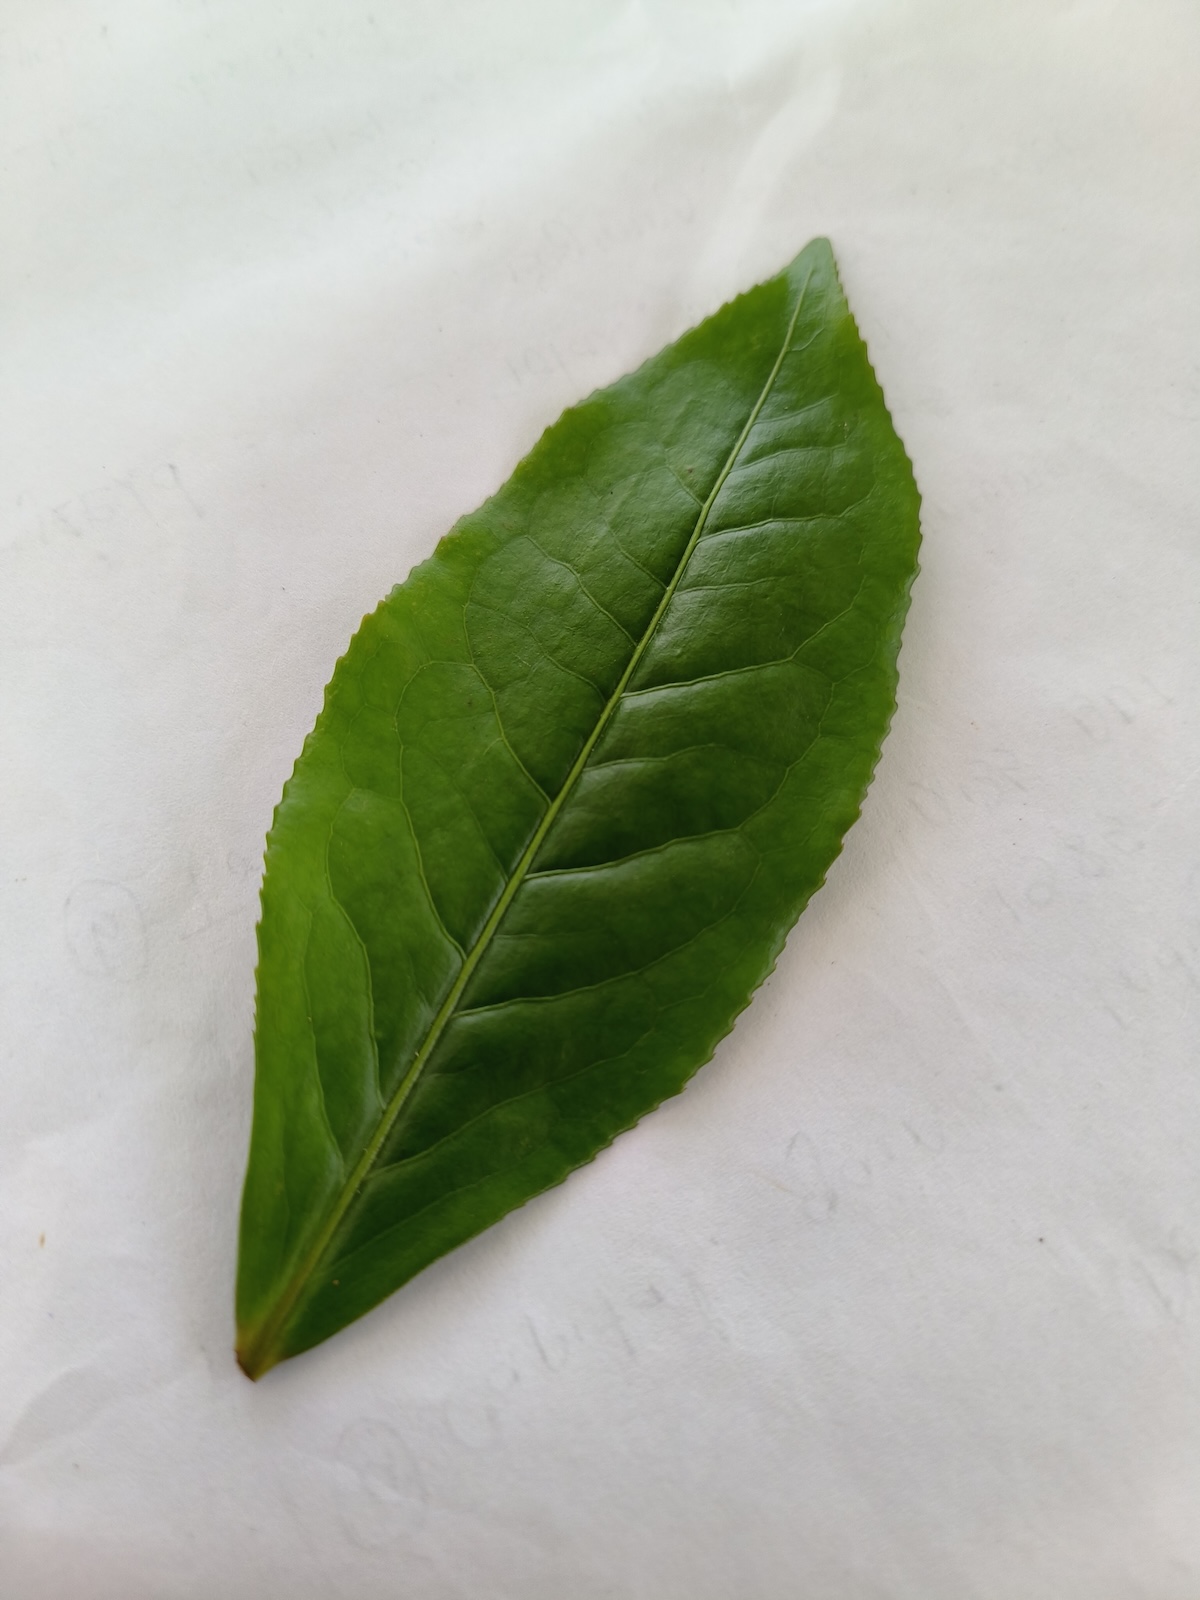
Label: Healthy leaf